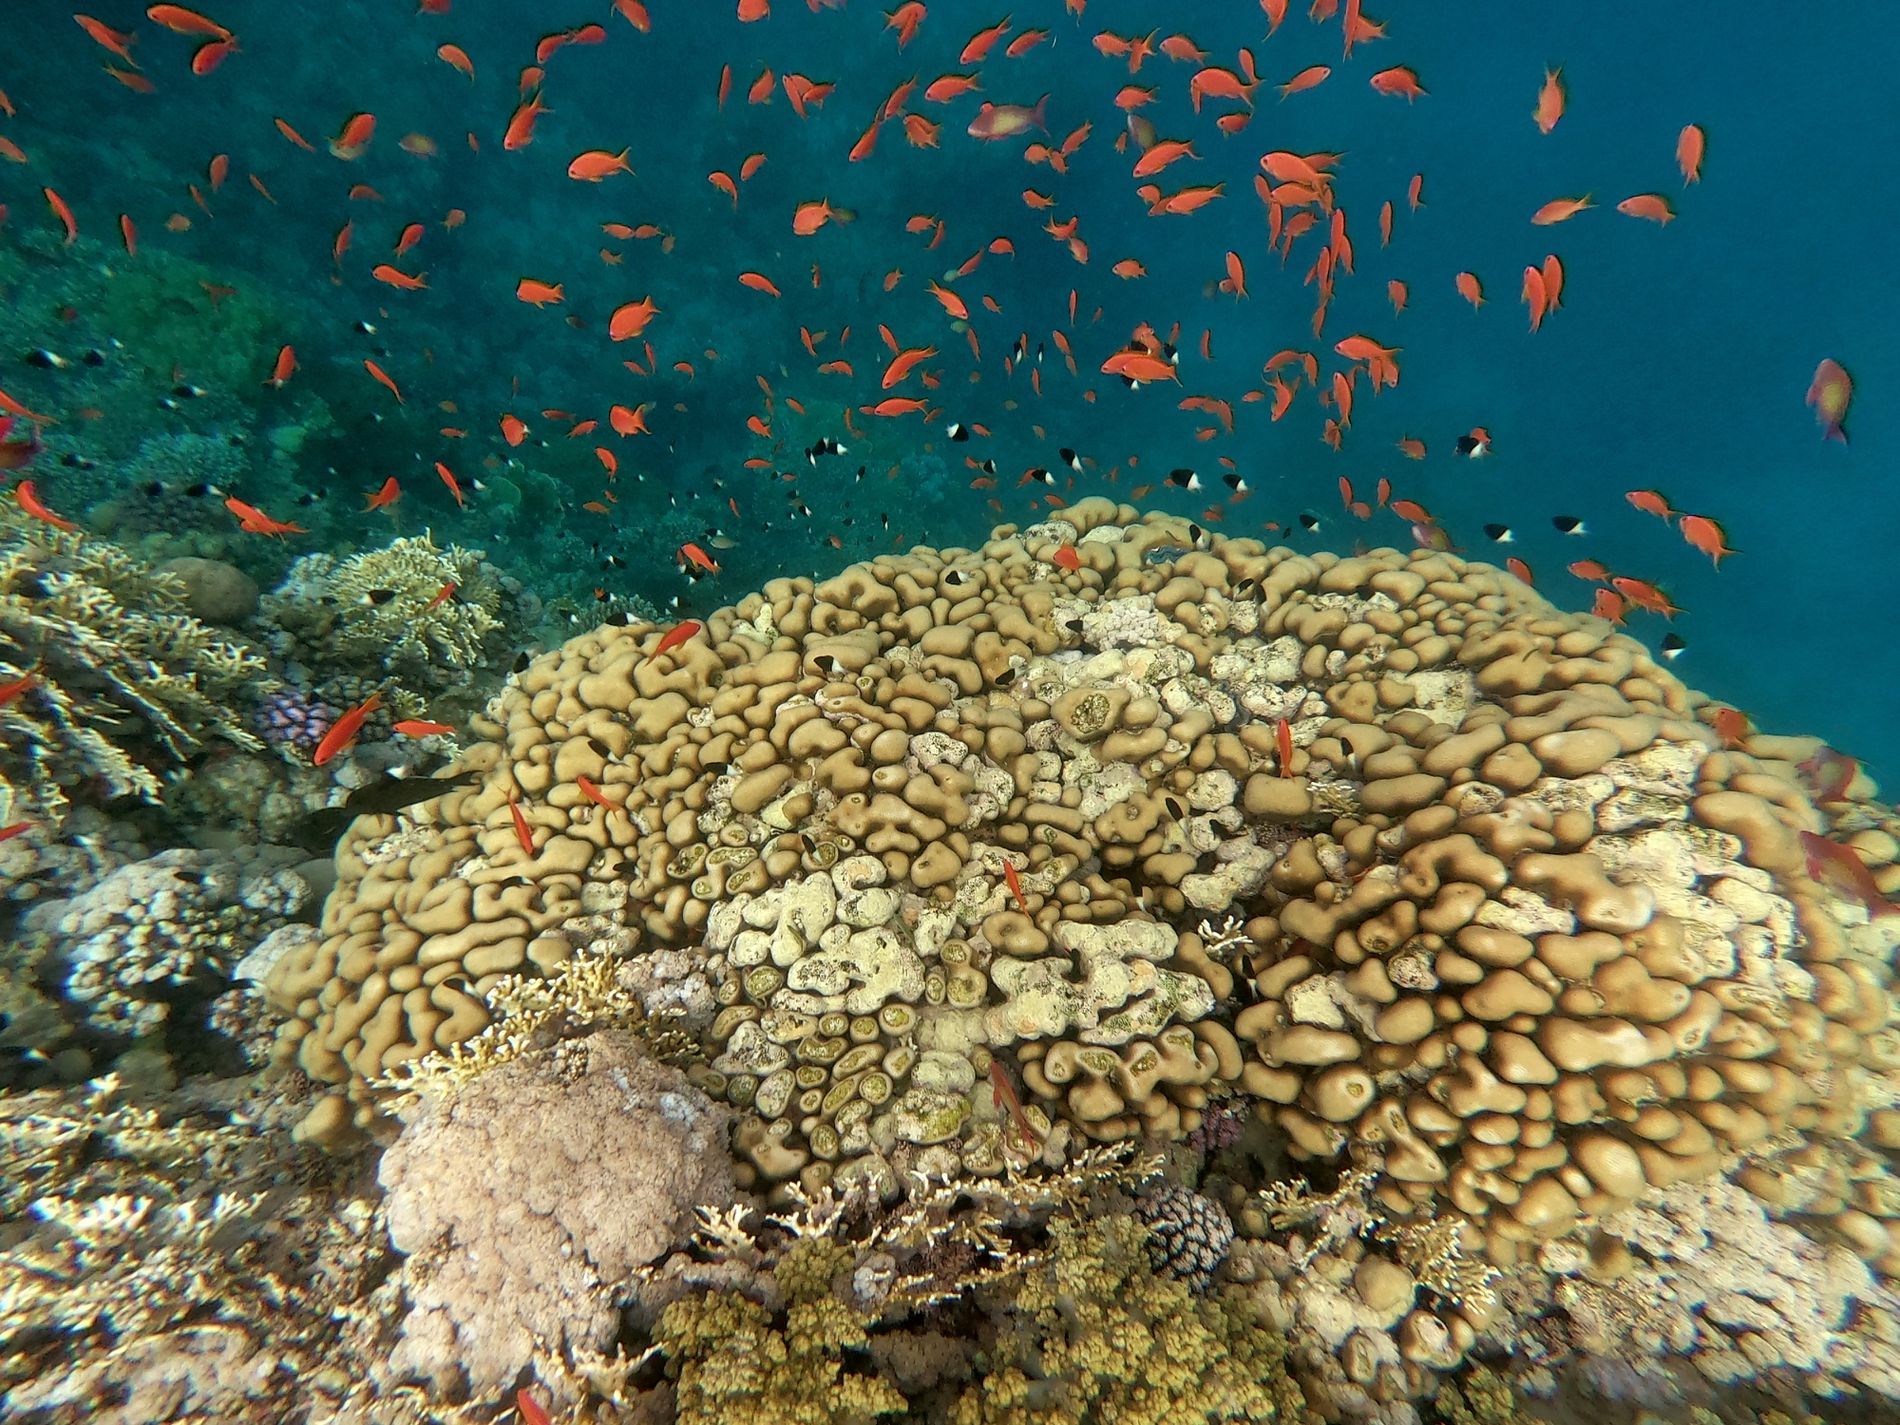
Coral reef
A coral reef under the water with different colored, beautiful fish swimming in big numbers around and in it.
A landscape photo captured from a point-of-view angle of a coral reef underwater with fish in it with a multicolor color palette for the scene. It inspires happiness and relief.
Labels: Aquatic, Water, Animal, Nature, Outdoors, Reef, Sea, Sea Life, Coral Reef, Fish, Underwater, Ocean Floor, Invertebrate, Sponge Animal, Aquarium
Camera: GoPro HERO7 Black
Aperture: F2.8
Exposure: 1/626 sec
ISO: 460
Focal length: 3.0 mm